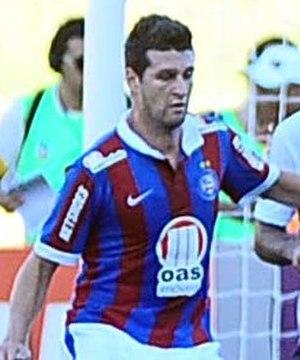
Danny Bittencourt Morais, né le 29 juin 1985 à Porto Alegre, est un footballeur brésilien.